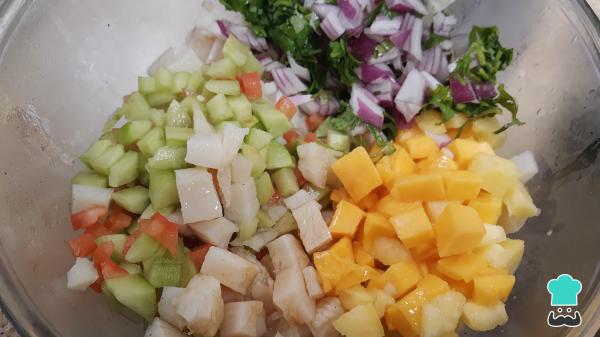
Pasado el tiempo de marinado del pescado, drena el jugo de limón que haya quedado. Después, agrega el pepino, el jitomate, la piña, el mango, el cilantro, la cebolla, todo esto ya previamente picado. También agrega el jugo de 5 limones, una pizca de sal y pimienta. Mezcla todo para que se integre y deja reposar solo por unos minutos para que se asiente todo sabores.